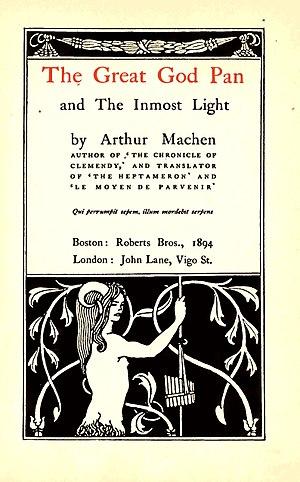
Le Grand Dieu Pan est un court roman de l'écrivain britannique Arthur Machen.